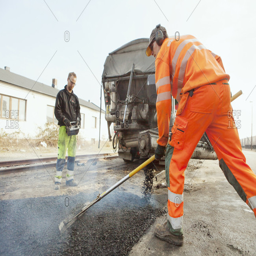
worker uses a rake to spread asphalt on a road